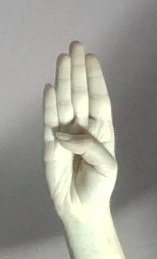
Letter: kaaf